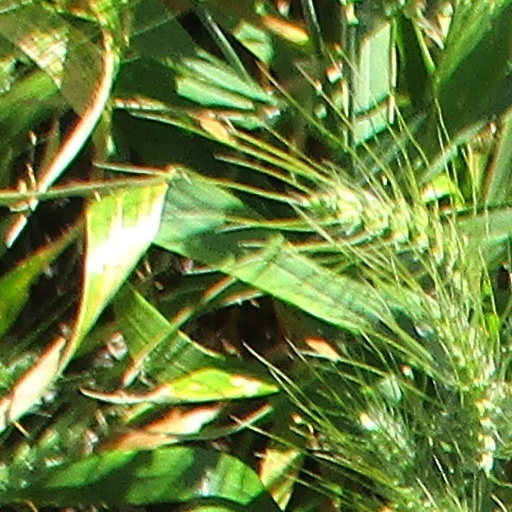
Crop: wheat